I Belonged to You

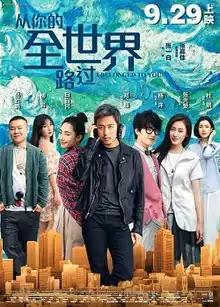
Poster

I Belonged to You is a 2016 Chinese romantic drama film directed by Zhang Yibai and starring Deng Chao, Bai Baihe, Yang Yang, Zhang Tianai, Yue Yun-peng, Du Juan and Liu Yan. It was released in China on September 29, 2016.